Giulio Campagnola

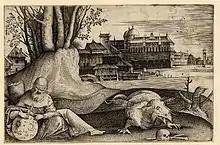
"The Astrologer", so-called

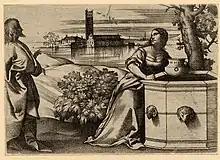
Christ with the Woman of Samaria

His early years are better documented than his adult life. He was born in Padua, then subject to the republic of Venice, and home to one of the three major European universities of the fifteenth century, the University of Padua. His father Girolamo was characterised by A. Hyatt Mayor as "a writer of some note, probably also an amateur artist, who belonged to what would now be called the intelligentsia"; letters by him in very good humanist Latin survive. According to Giorgio Vasari, Girolamo was also an artist "a Paduan painter and disciple of Squarcione", but this remark is the only evidence for that.